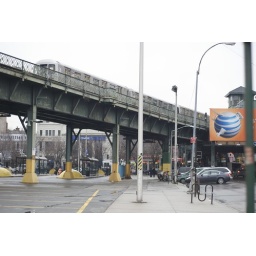
The M-Train as it is about to cross Williamsburg bridge in New York city